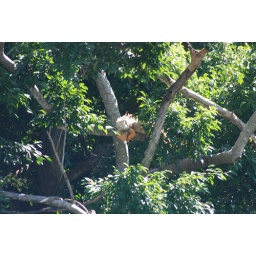
I spotted this iguana in a tree far across a pond.